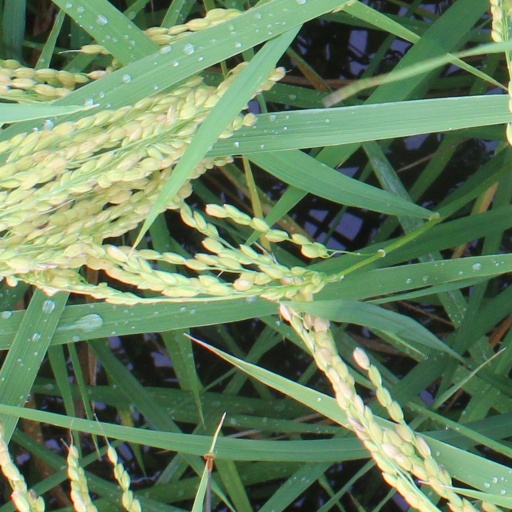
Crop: rice